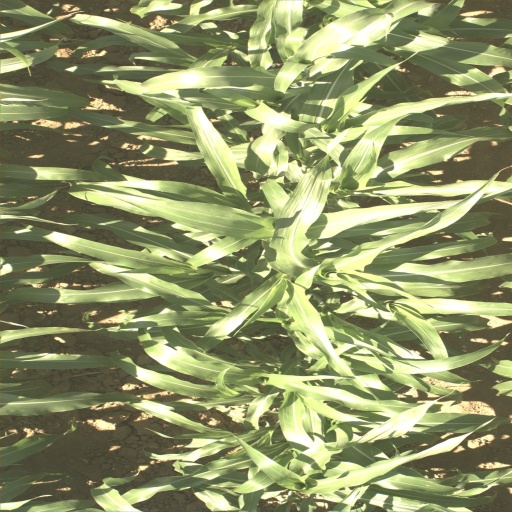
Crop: sorghum